Gilbert Spur

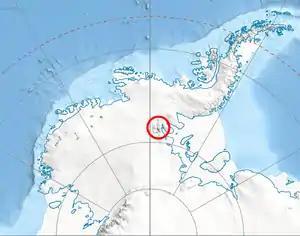
Location of Sentinel Range in Western Antarctica

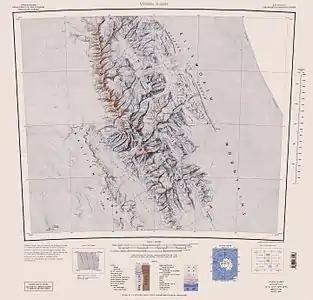
Map of Sentinel Range

Gilbert Spur (‘Rid Gilbert’ \'rid 'gil-b&rt\) is the mostly ice-covered ridge extending 3.9 km in north–south direction, 2.3 km wide and rising to 1791 m at the confluence of Bender Glacier and Nimitz Glacier, in the southern part of Sentinel Range in Ellsworth Mountains, Antarctica.